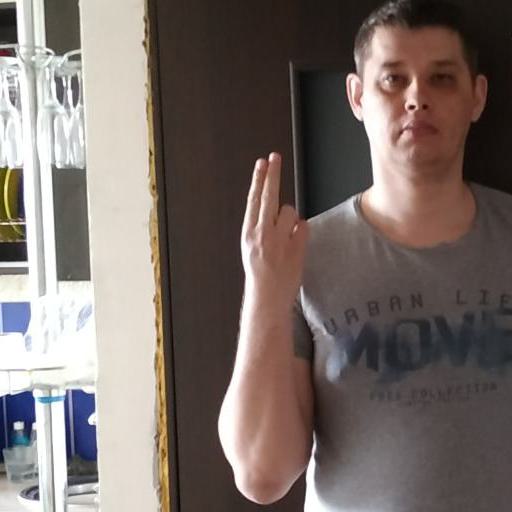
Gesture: two_up_inverted